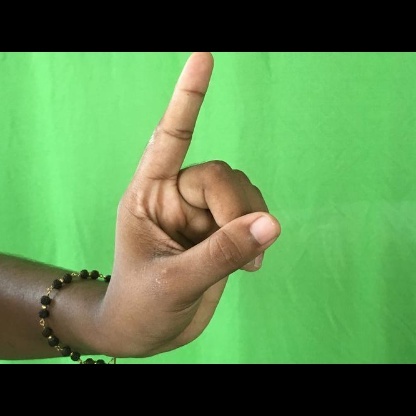
Mudra: Suchi